Elizabeth Brudenell, Countess of Cardigan (1689–1745)

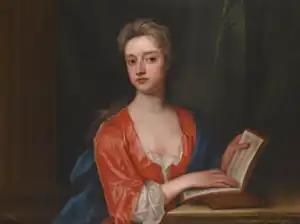
Lady Elizabeth Bruce, by Godfrey Kneller, 1707

Elizabeth Brudenell, Countess of Cardigan (née Lady Elizabeth Bruce; January 1689 – December 1745), formerly, was a Scottish noblewoman and a petitioner for the foundation of the Foundling Hospital in London. Her husband was George Brudenell, 3rd Earl of Cardigan, and she was the mother of the 4th Earl, who later became 1st Duke of Montagu.